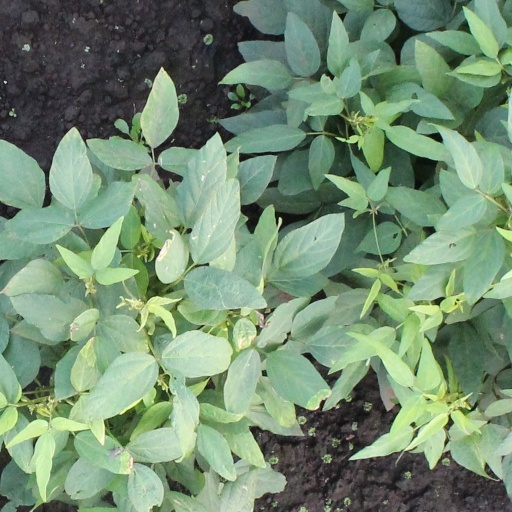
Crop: soybean